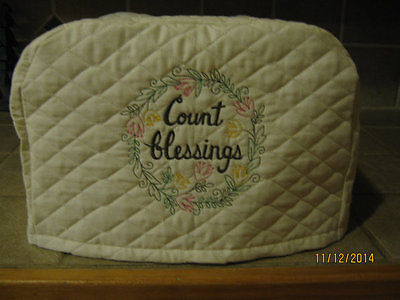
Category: toaster